Precision Time Protocol

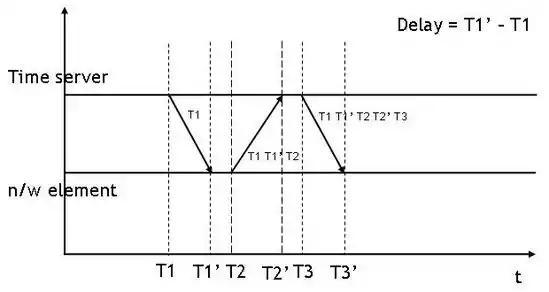
IEEE 1588 synchronization mechanism and delay calculation

Each broadcast begins at time formula_9 with a "Sync" message sent by the leader to all the clocks in the domain. A clock receiving this message takes note of the local time formula_10 when this message is received.